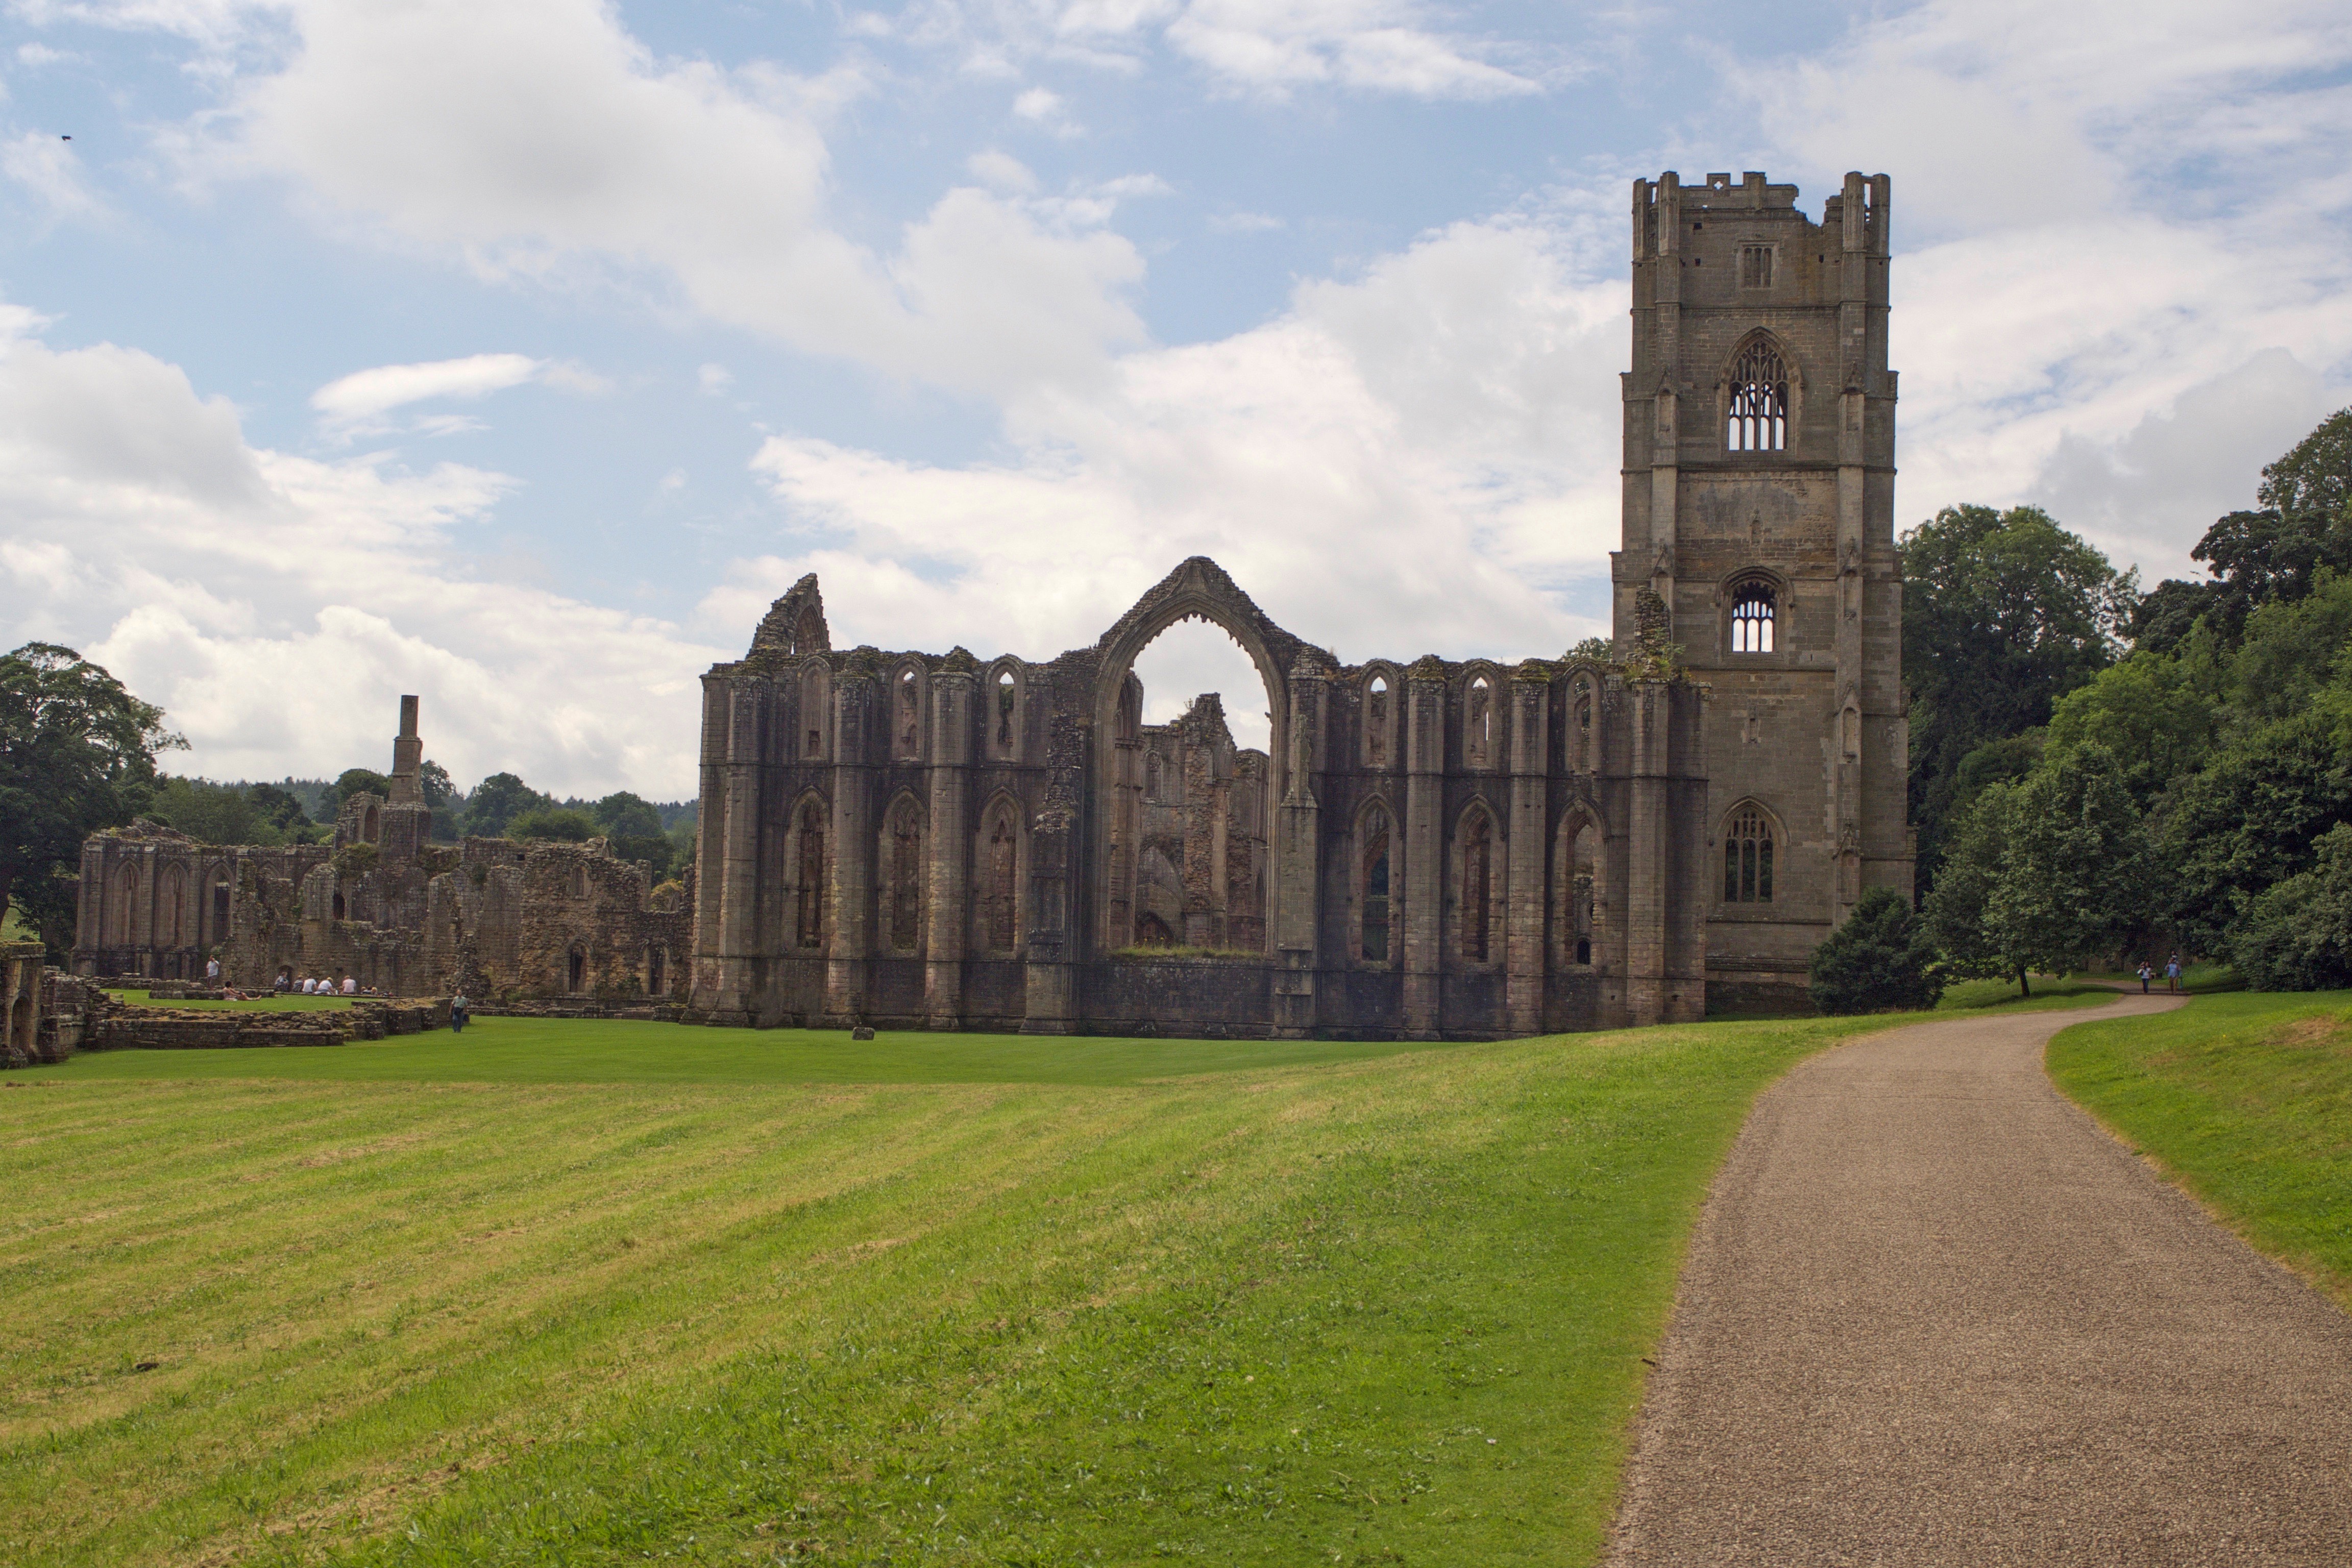
building, chateau, castle, fortification, ruin, place of worship, england, yorkshire, ruins, monastery, abbey, estate, moat, united kingdom, rural area, stately home, unesco world heritage site, fountains abbey, national treust, cistercian monastery